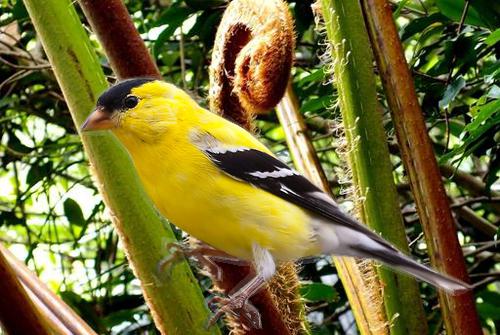
Bird species: American_Goldfinch
Bird type: landbird
Background: land